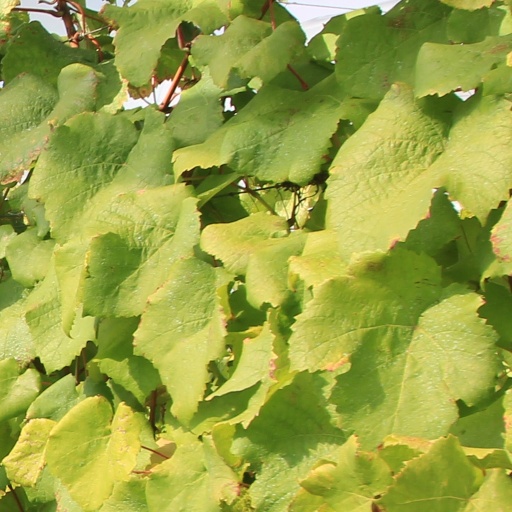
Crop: grape